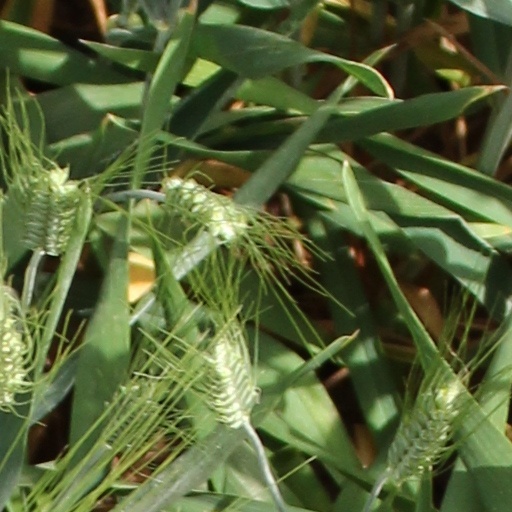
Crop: wheat